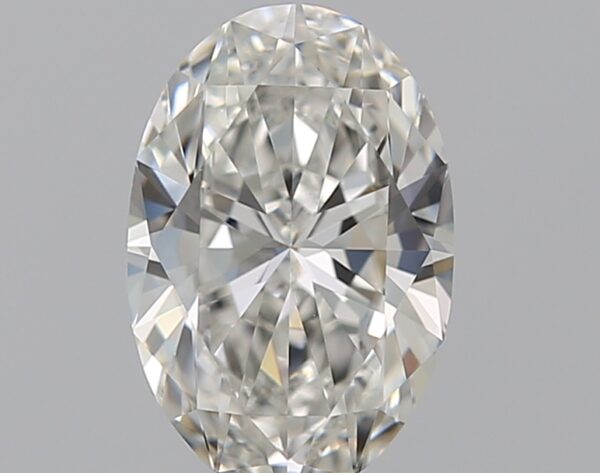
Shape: oval
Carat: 0.7
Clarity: VVS1
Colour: F
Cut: EX
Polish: EX
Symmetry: VG
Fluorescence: N
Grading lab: GIA
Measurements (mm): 7.16 x 4.77 x 2.99